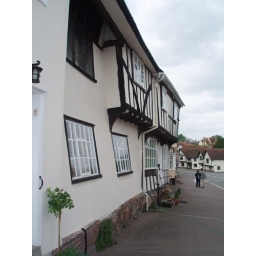
Lovely straight walls in a tudor house